Forest of the Martyrs

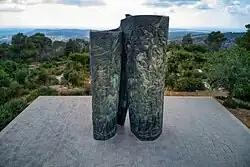
Scroll of Fire Monument in the Forest of the Martyrs

Forest of the Martyrs is a forest on the outskirts of West Jerusalem, Israel. It is on the western edge of the Jerusalem Forest near Beit Meir. It was planted as a memorial to those who died in the Holocaust and contains six million trees, symbolizing the six million Jews who perished at the hands of the Nazis and their collaborators in World War II.